Jeep Grand Cherokee (ZJ)

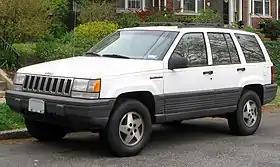
1993-1995 Jeep Grand Cherokee

The Jeep Grand Cherokee (ZJ) is the first generation of the Jeep Grand Cherokee sport utility vehicle. Introduced in 1992 for the 1993 model year, development of the ZJ Grand Cherokee started under American Motors Corporation (AMC) as a mid-sized successor to the compact Jeep Cherokee (XJ) intended to replace both it and the aging Jeep Wagoneer (SJ) and was continued after the company was acquired by Chrysler in 1987.